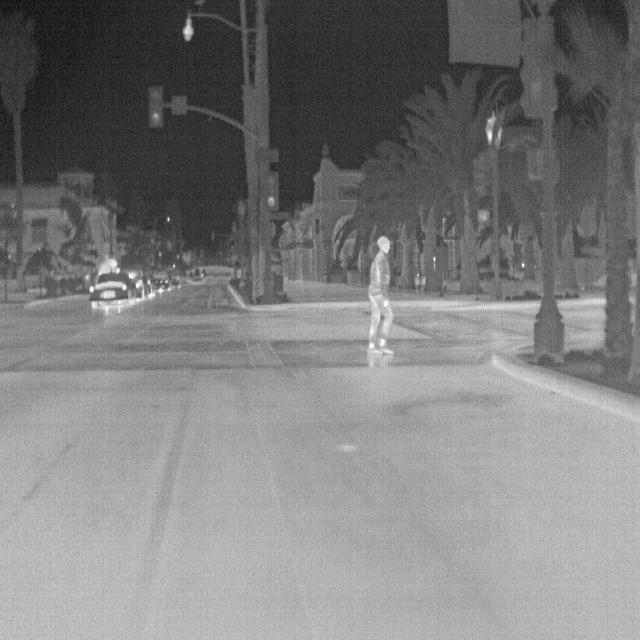
Detected objects:
label: person